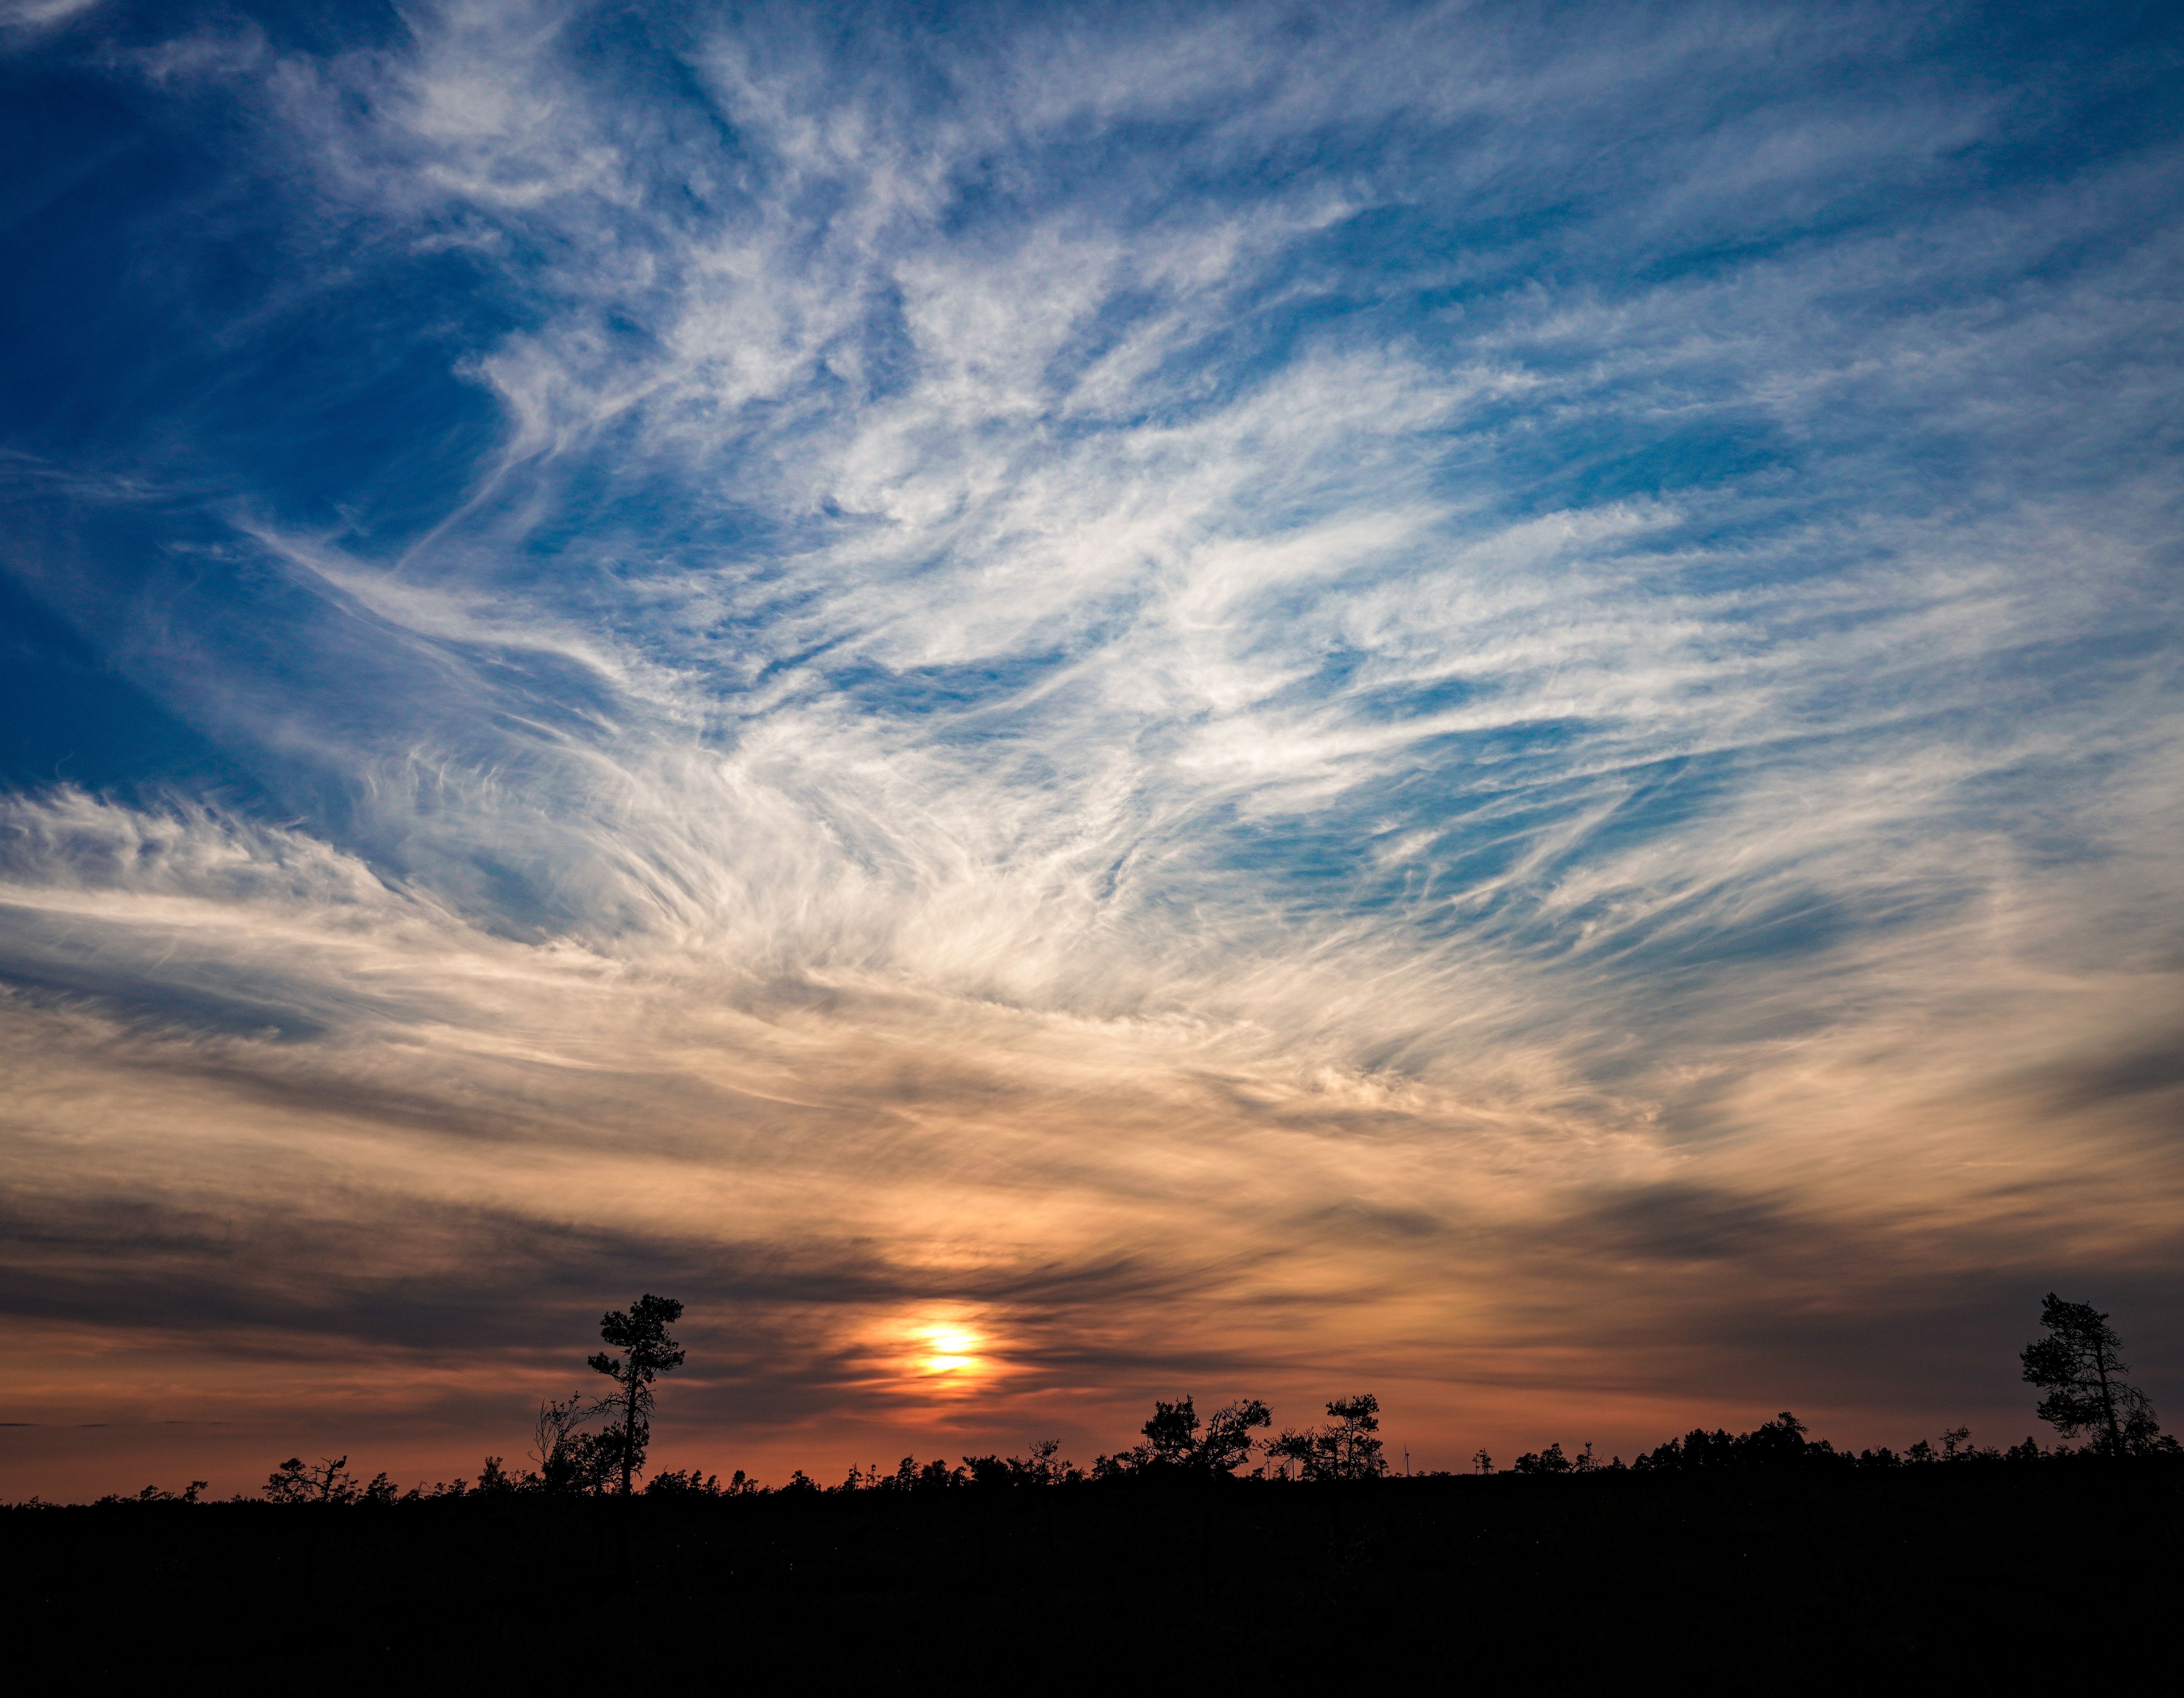
sun, cloud, sky, atmosphere, afterglow, natural landscape, sunlight, atmospheric phenomenon, dusk, red sky at morning, cumulus, sunrise, astronomical object, sunset, horizon, landscape, grassland, grass, heat, calm, plant, darkness, electric blue, evening, meteorological phenomenon, dawn, wilderness, twig, ocean, field, prairie, backlighting, winter, night, tree, electricity, silhouette, hill